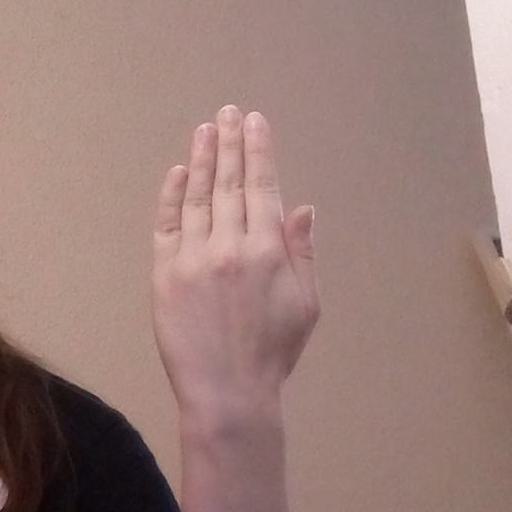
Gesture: stop_inverted